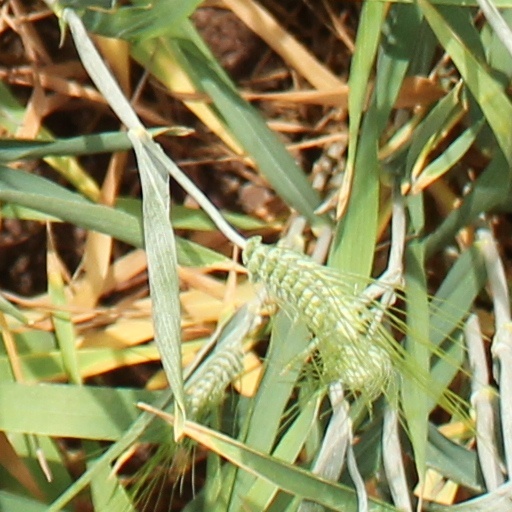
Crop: wheat